Real tennis

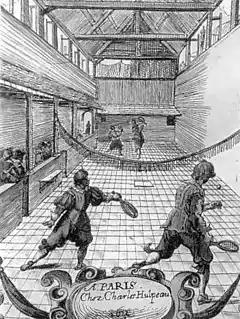
Jeu de paume, Paris

To begin play, the players spin a racket or toss a coin to decide who serves first. Serves are always made from the service end of the court, that is, the side of the court with the dedans. Unlike lawn tennis, at least one foot must be grounded during the service, but the player may serve from anywhere in the court between the dedans wall and the second gallery line. The serve is played onto the service penthouse, and must touch the service penthouse at least once on the receiver's (hazard) side of the court. It may also touch the service wall above the penthouse or the service penthouse on the server's side. From there, it may touch any other surface including the back wall, back penthouse or battery wall. Serves may be volleyed by the receiver, or be played off a single bounce on the floor. To be a valid serve, the ball must land in the rectangle marked by the service line and the fault line. Serves which land between the fault line and the main wall, beyond the service line, or fail to touch the service penthouse are called fault. Players are permitted a second serve, but if it is also a fault, then the server double faults and the receiver wins the point. Under French rules, balls which land between the fault line and the main wall are not considered a fault, and are instead called a "pass", with the serve replayed.